Kingdom of Katsina

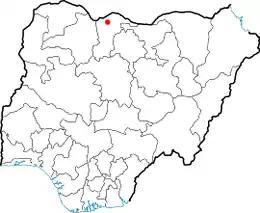
Durbi Takusheyi marked on a map of Katsina state

According to oral tradition, the first dynasty to rule over Katsina was established by Kumayo, a grandson of the legendary Bayajida, and thus the city-state was part of the Hausa Bakwai states. Katsina's regnal list dates this to 1015 CE. Kumayo's reign was centered around Durbi ta Kusheyi (meaning "tombs of the chief priest"), a settlement near Mani, approximately 18 miles southeast of the present-day city of Katsina. Today, the district leader of Durbi ta Kusheyi still holds the title of "Durbi". The original inhabitants of the town are referred to as the Durbawa. Within the town, there are seven prominent burial mounds believed to contain the remains of early rulers of Katsina, including figures such as Kumayo, Ramba-Ramba, and Sanau.